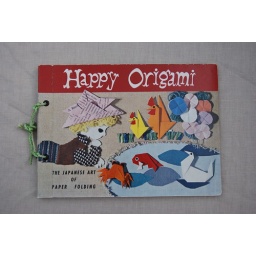
Vintage book by Tatsuo Miyawaki published in Japan in 1960. All the folded paper examples in the book are intact.